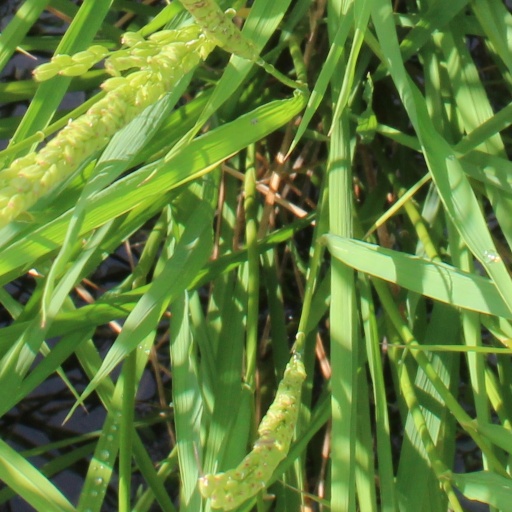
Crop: rice